List of the oldest public high schools in the United States

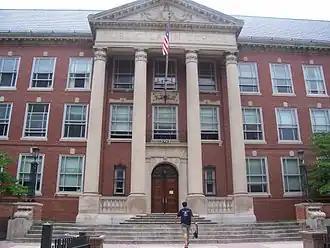
Boston Latin School, the oldest public high school in the United States

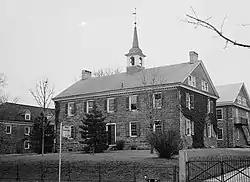
Original building of Germantown Academy, the oldest nonsectarian day school in the United States

The following are the oldest public high schools in the United States that are still in operation. While some of these schools have operated as private schools in the past, all are currently public schools. The list does not include schools that have closed or consolidated with another school to form a new institution. The list is ordered by date of creation, and currently includes schools formed before 1870.